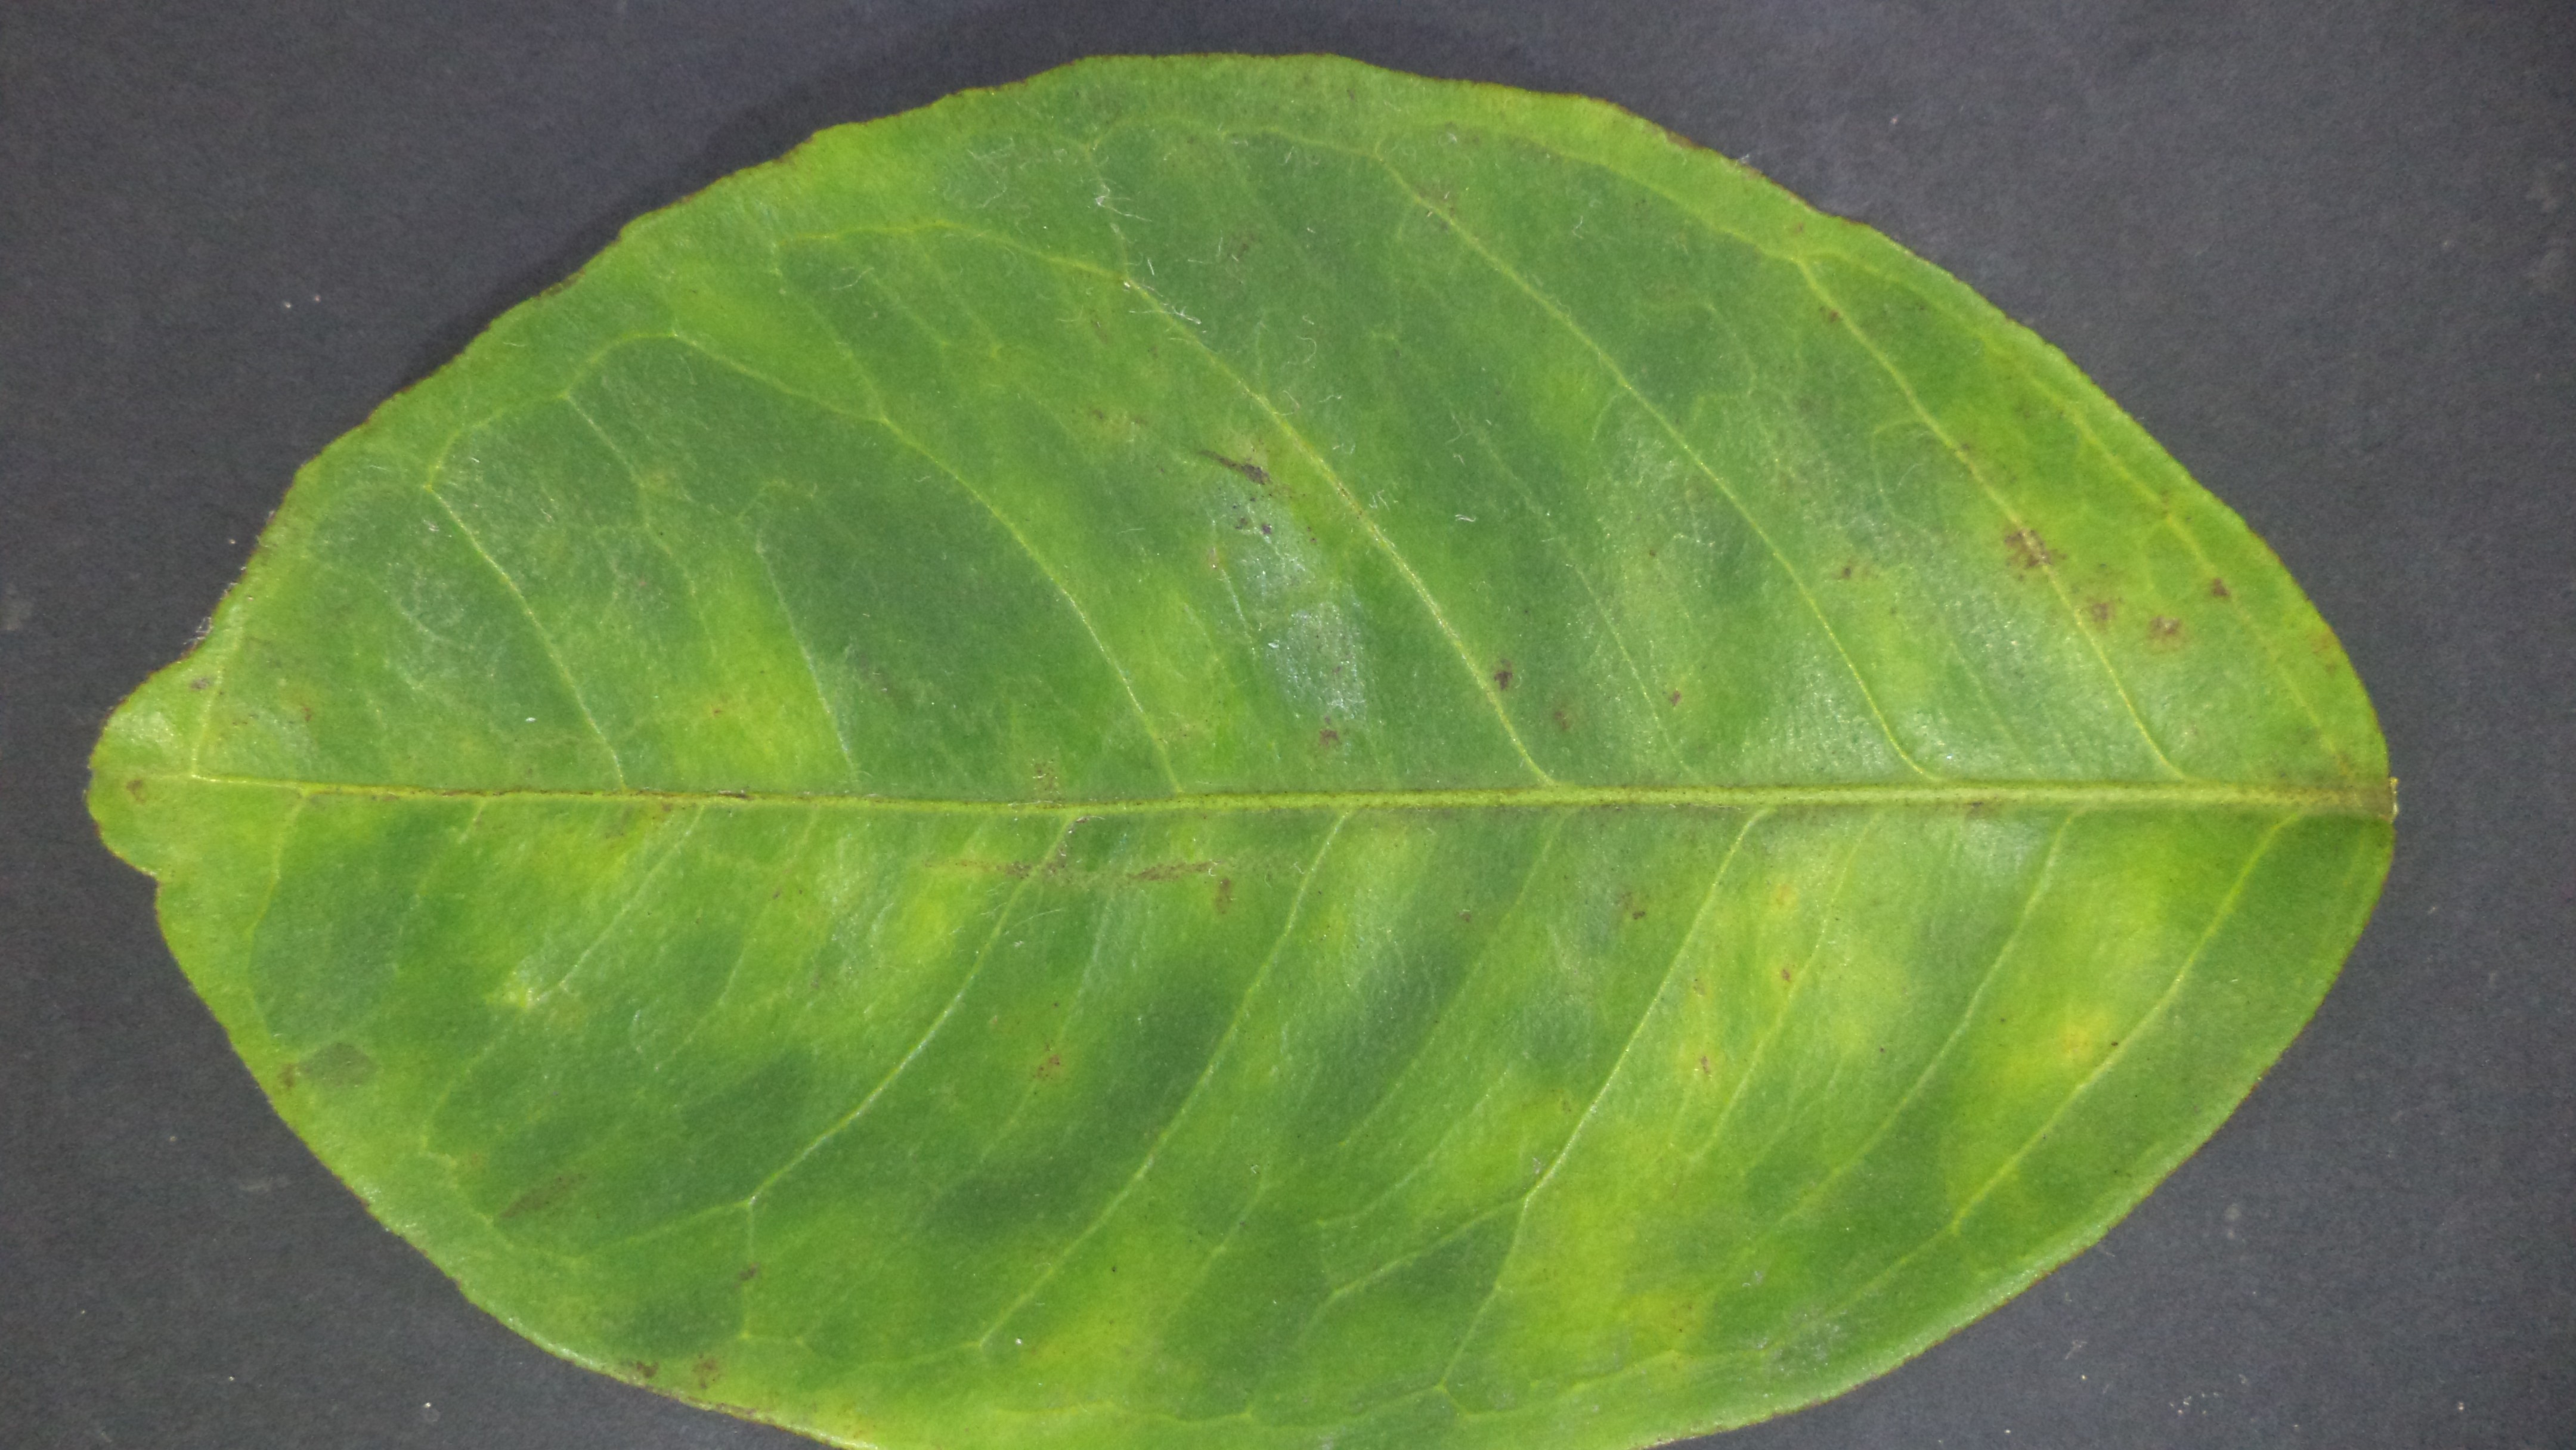
Label: Huanglongbing (HLB)